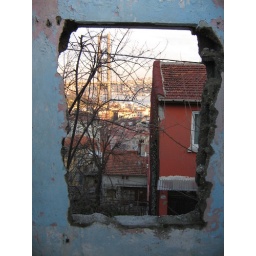
near my home in ortakoy, istanbul, a view of the bridge spanning the bosphorus through the window of an abandoned house